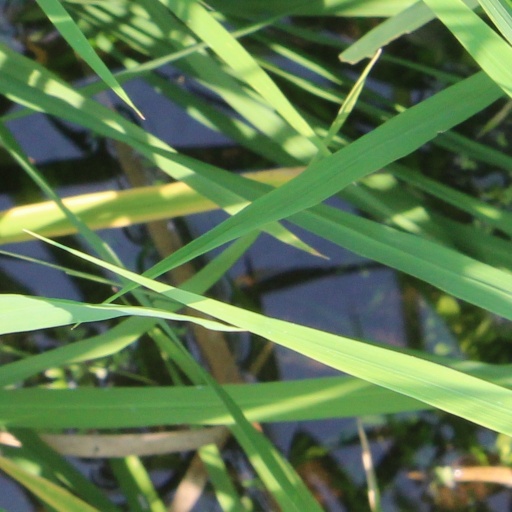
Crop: rice